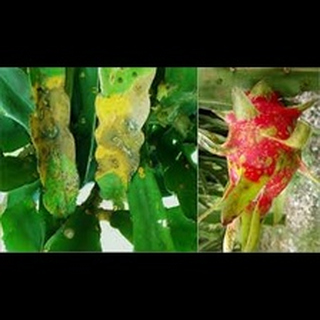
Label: wheat_tan_spot